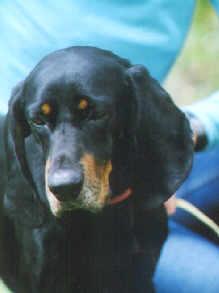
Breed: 225-n000062-black_and_tan_coonhound